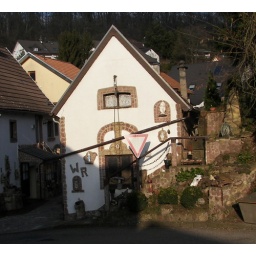
up the hill from Jason's house in Nussloch